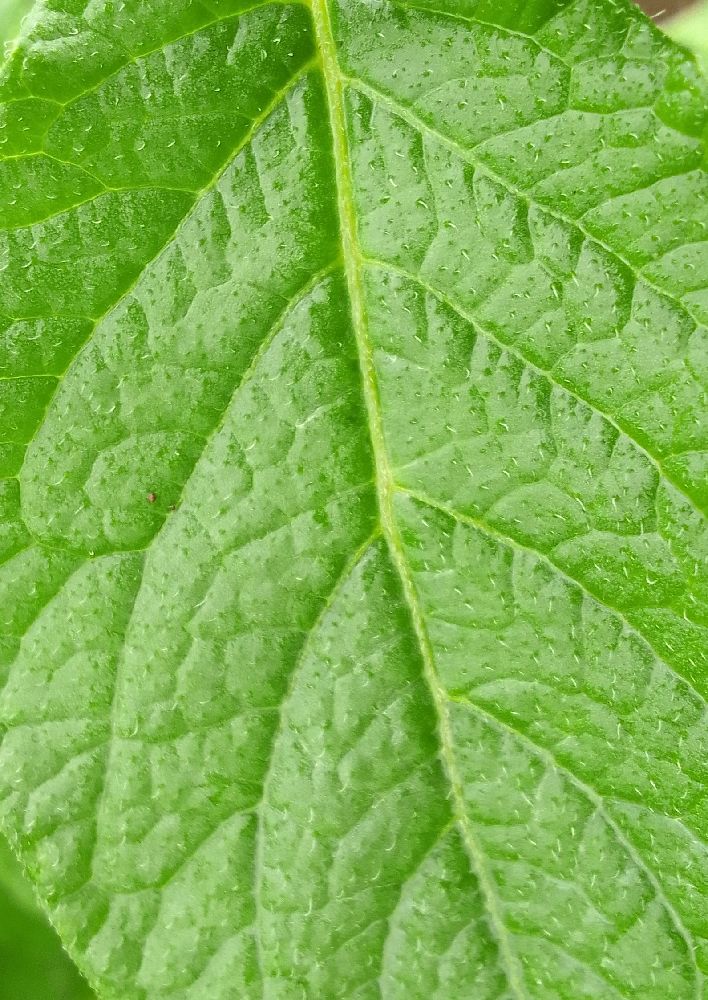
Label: Healthy